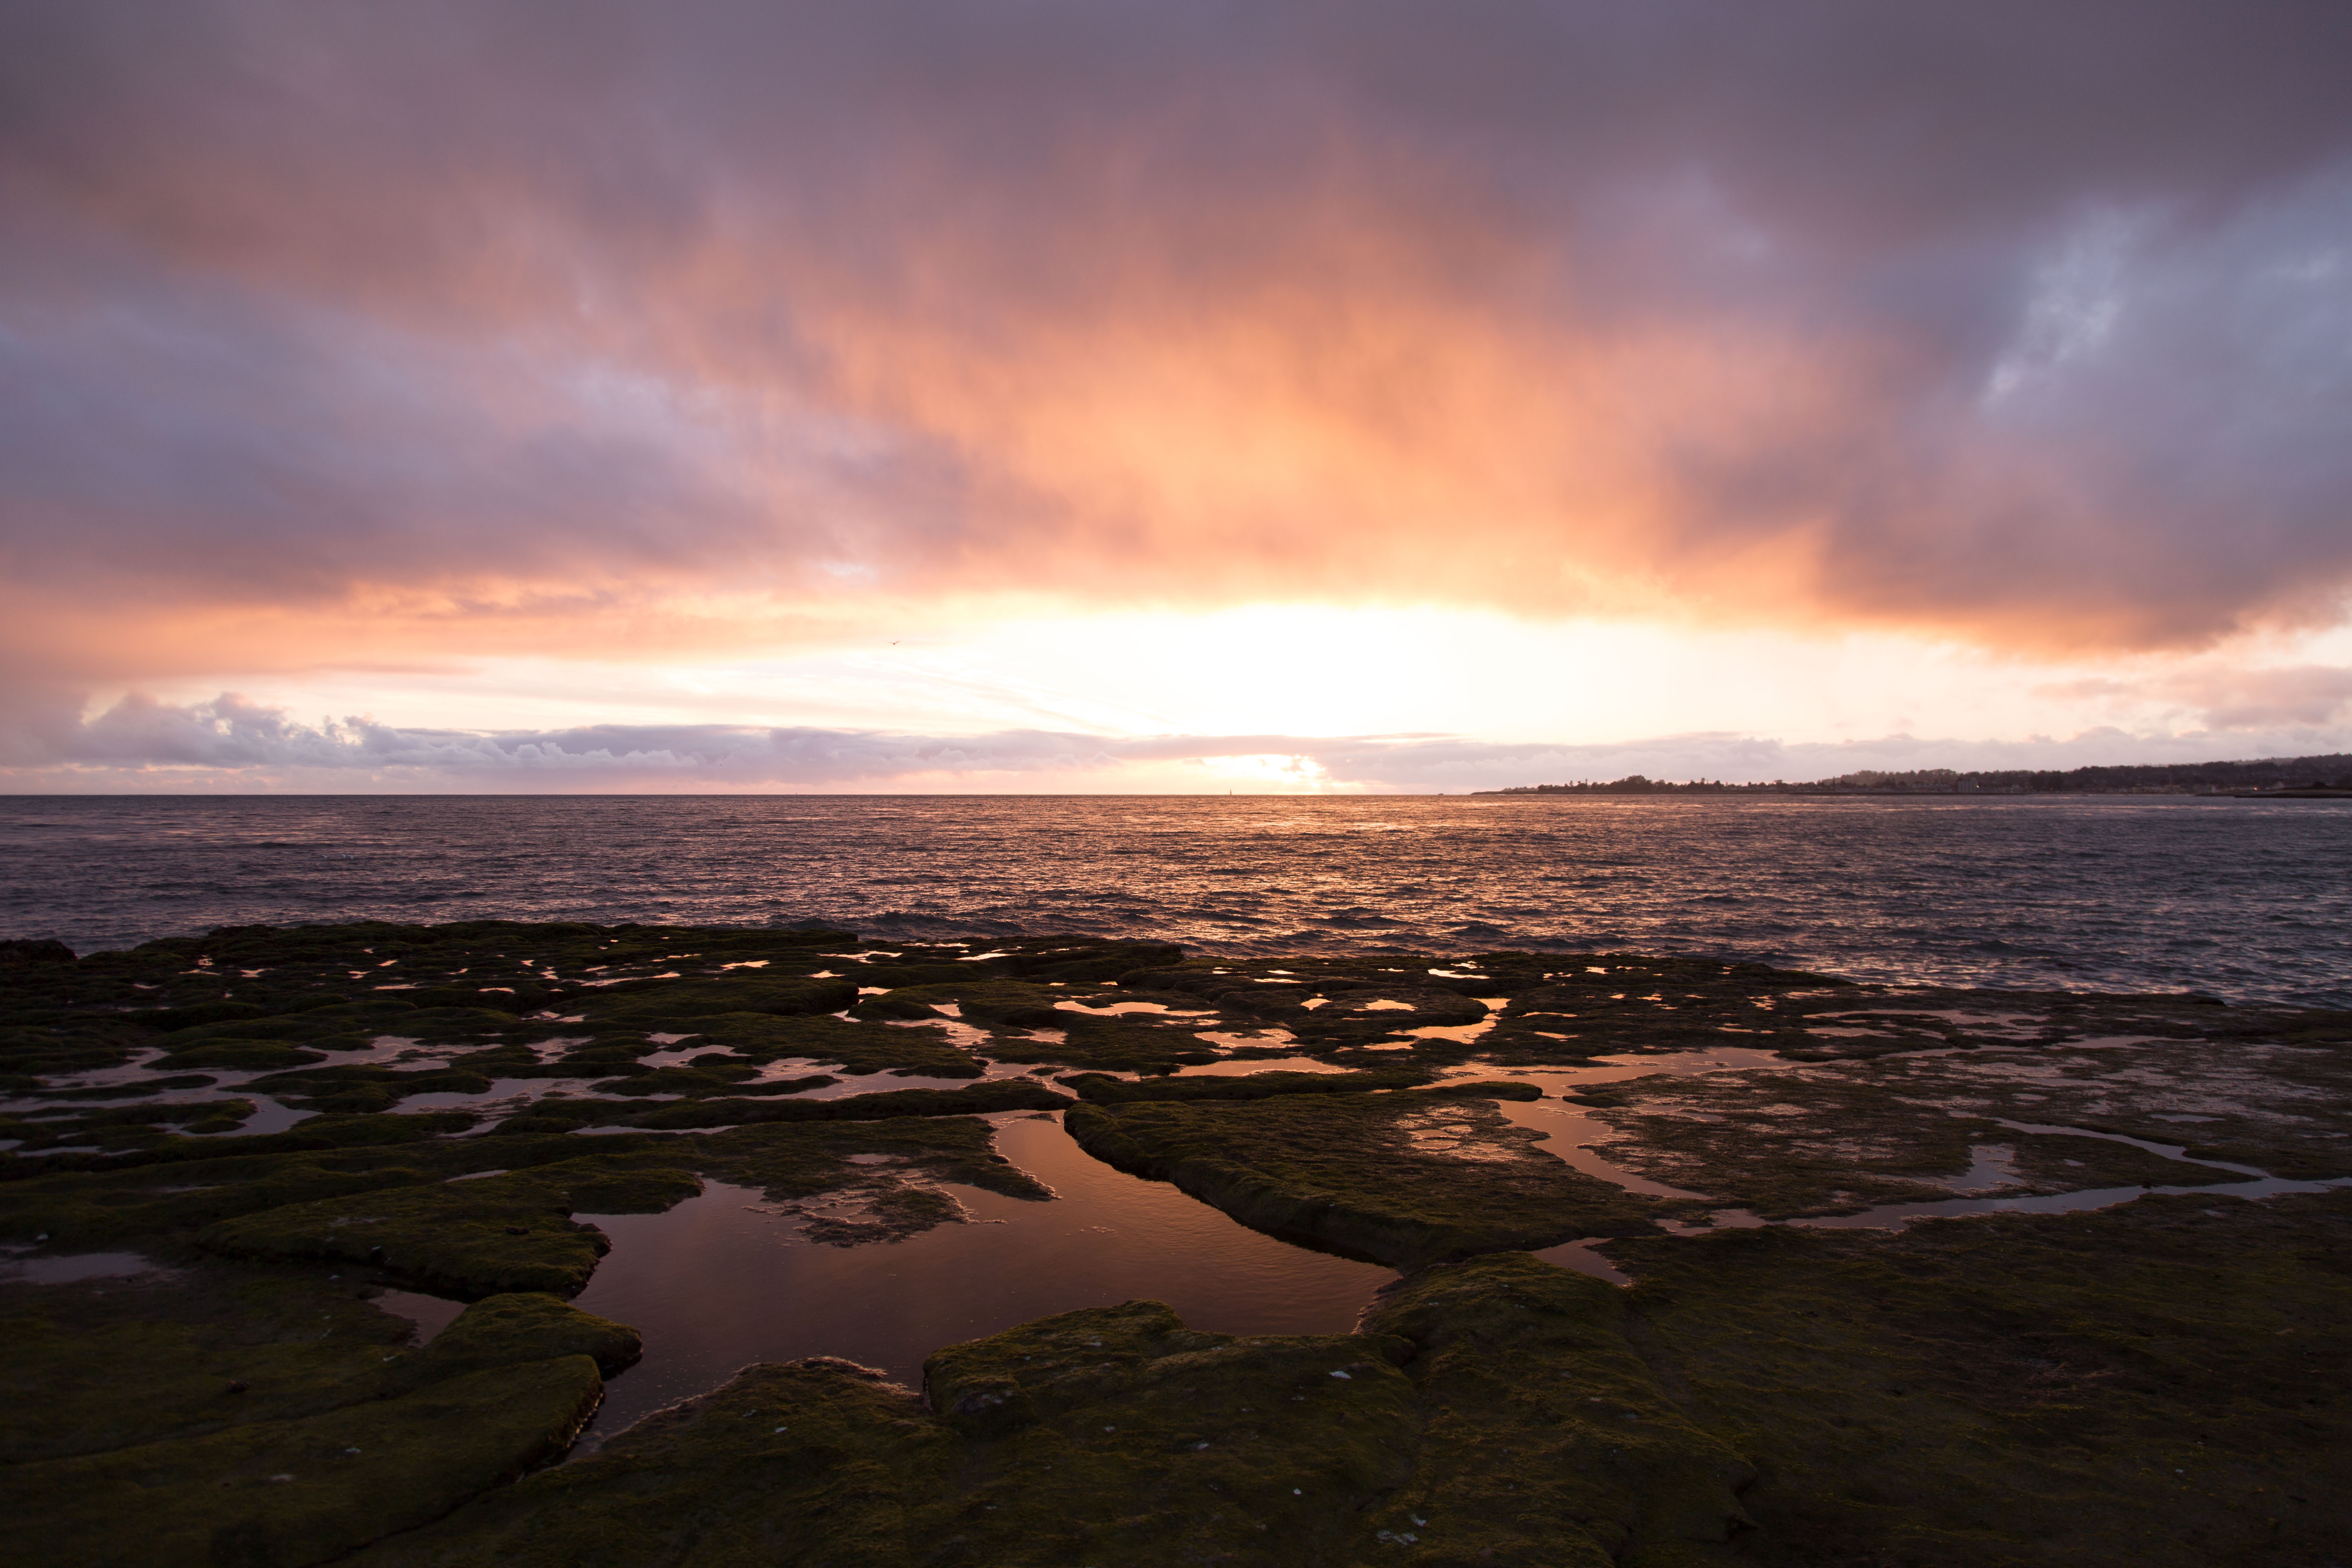
beach, landscape, sea, coast, water, sand, rock, ocean, horizon, cloud, sky, sun, sunrise, sunset, sunlight, morning, shore, wave, dawn, dusk, evening, reflection, bay, body of water, clouds, wind wave